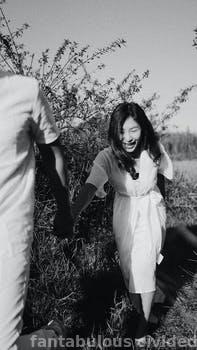
Label: Watermark